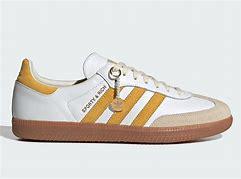
Brand: Adidas
Model: Samba OG